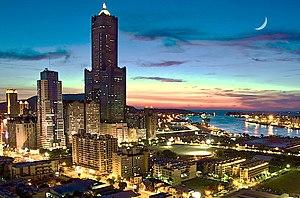
Kaohsiung est une municipalité spéciale de Taïwan, avec environ 2 775 318 habitants, répartis dans 11 districts.
Le district de Lingya est un district de Kaohsiung, la deuxième plus grande ville de Taïwan. La population du district est de 187.374 habitants.